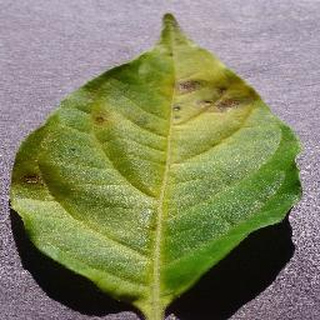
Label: bell_pepper_bacterial_spot